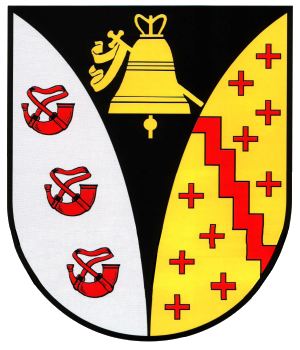
Panzweiler est une municipalité allemande située dans le land de Rhénanie-Palatinat et l'arrondissement de Cochem-Zell.